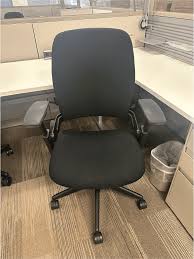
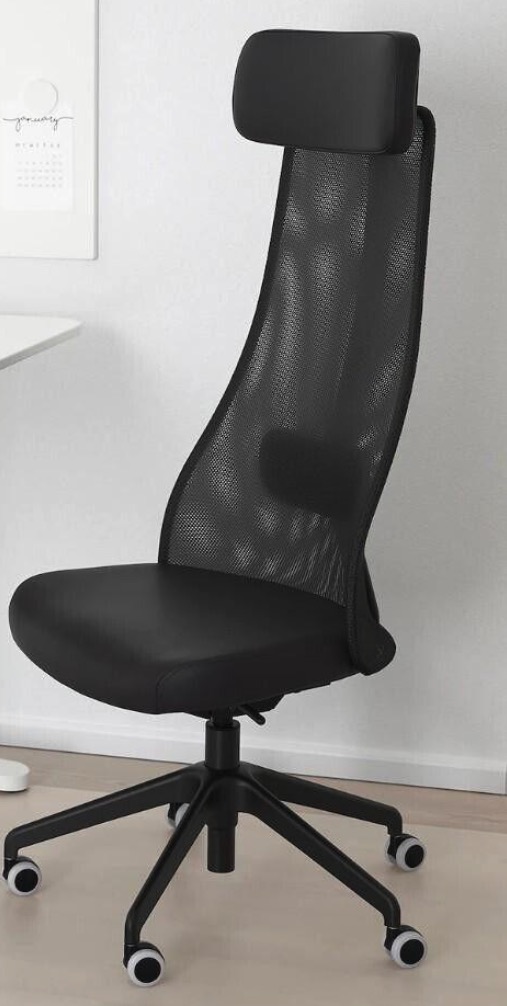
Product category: items_chair
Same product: no